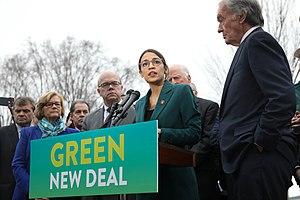
Alexandria Ocasio-Cortez aussi appelé par ses initiales AOC, née le 13 octobre 1989 à New York dans l'arrondissement du Bronx, est une femme politique américaine.
Le Green New Deal est le nom donné au projet d'un vaste plan d'investissement dans les énergies décarbonées visant à stopper le réchauffement climatique, tout en promouvant la justice sociale.